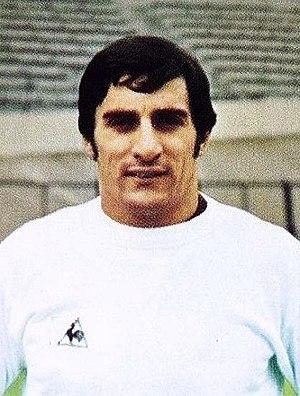
Charly Loubet, né le 26 janvier 1946 à Grasse dans les Alpes-Maritimes, est un footballeur international puis entraîneur français jouant au poste d'ailier gauche.